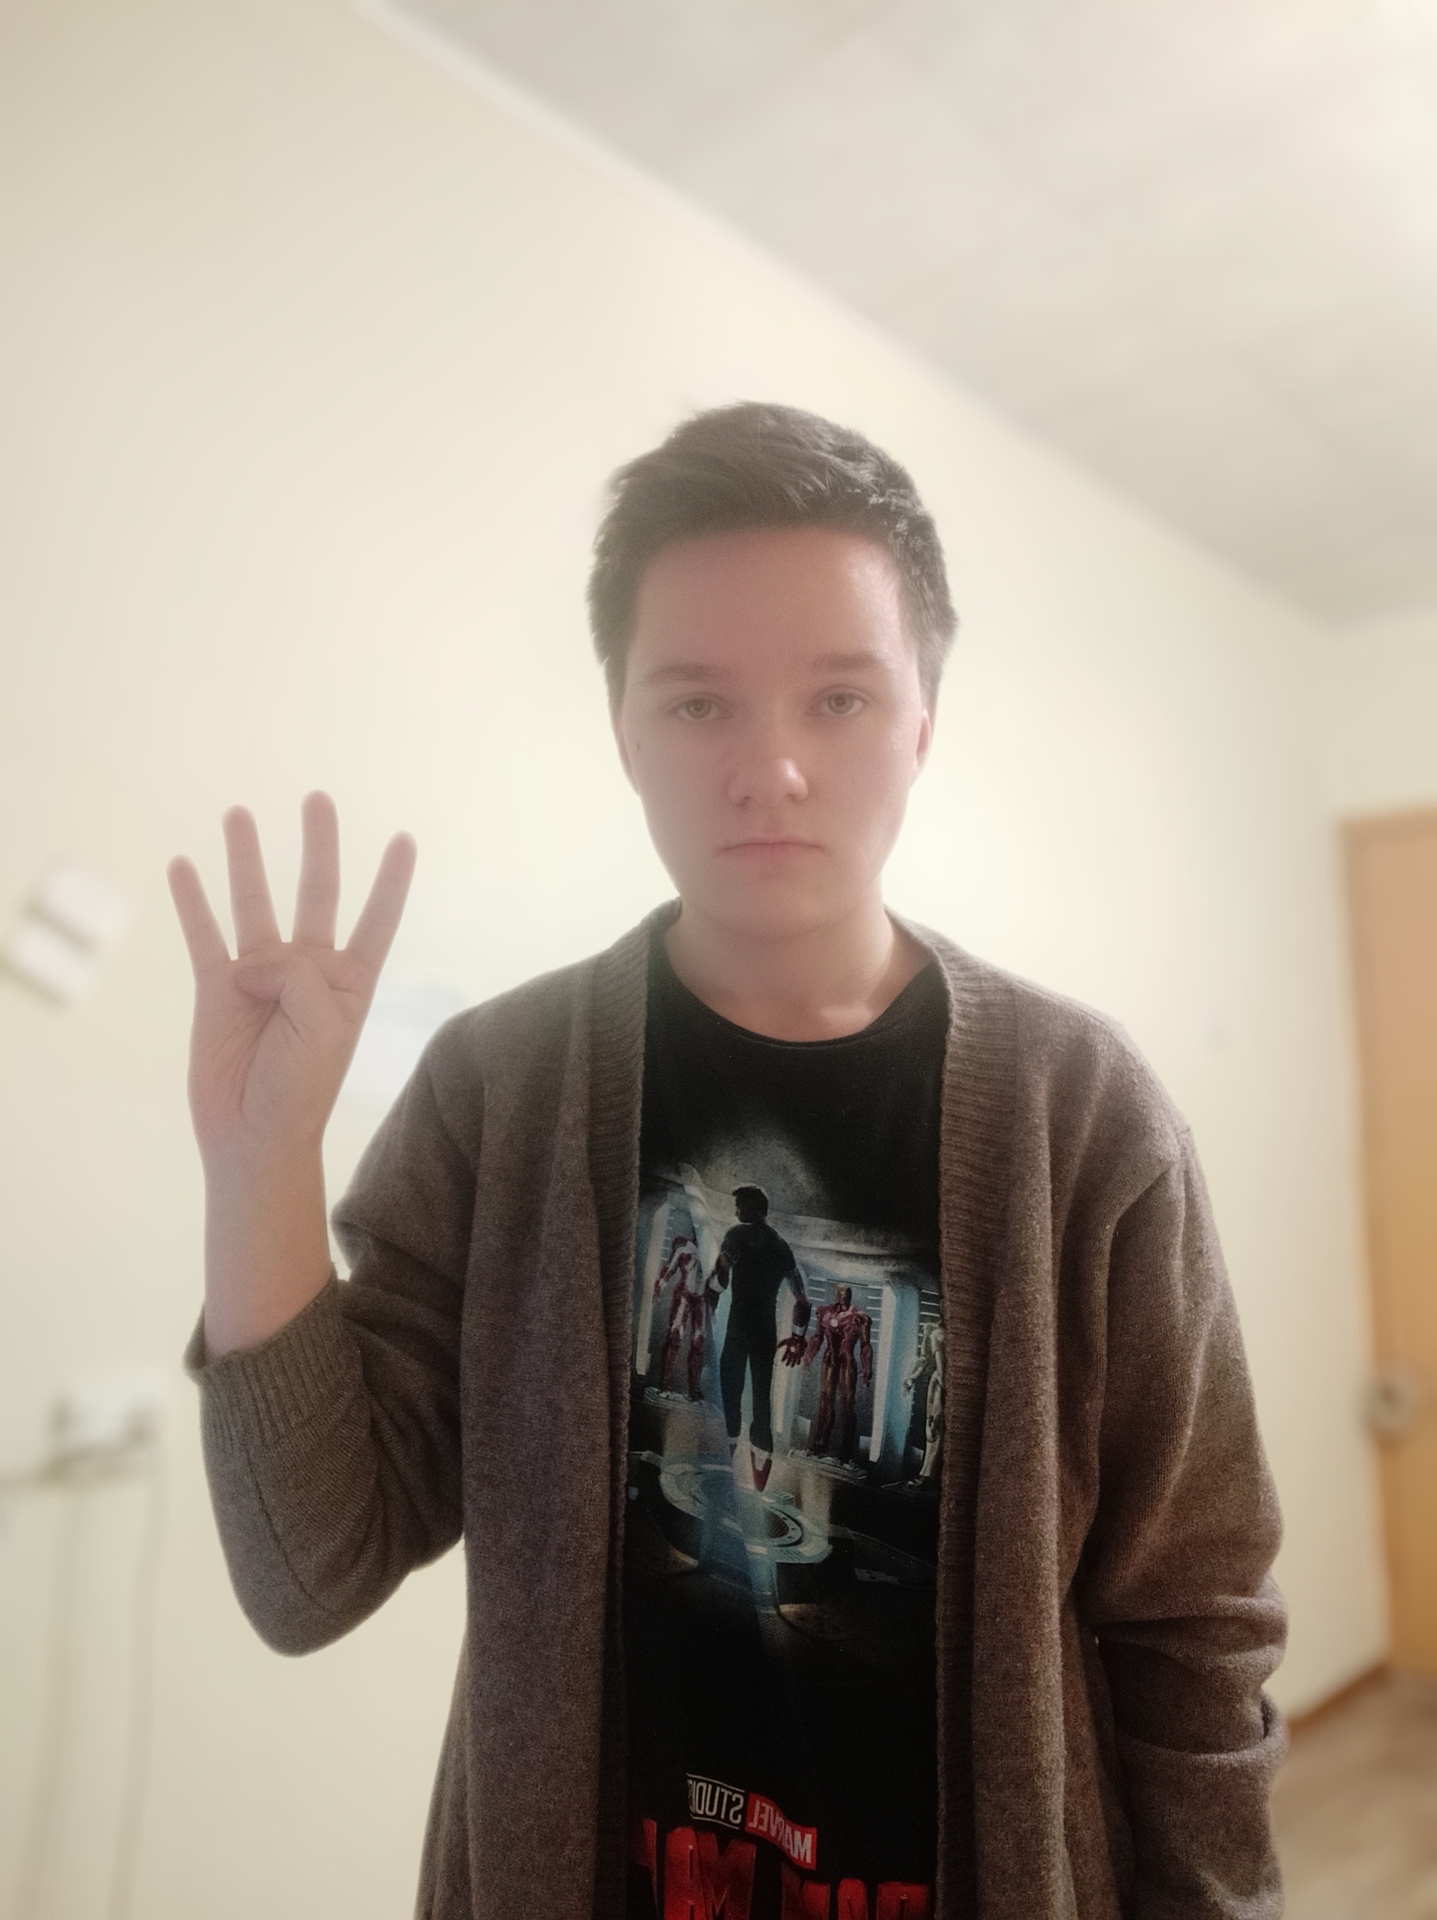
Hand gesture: four